Center for Documentary Studies

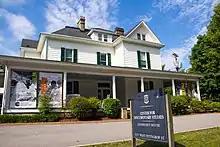
Center for Documentary Studies

The Center for Documentary Studies (CDS) is a 501(c)(3) nonprofit support corporation of Duke University dedicated to the documentary arts. Having been created in 1989 through an endowment from the Lyndhurst Foundation, the organization’s founders were Robert Coles, William Chafe, Alex Harris, and Iris Tillman Hill. In 1994, CDS moved into a renovated nineteenth-century home, named it the Lyndhurst House. That structure and a large addition house the main activities of CDS on the edge of Duke University’s campus in Durham, North Carolina. The Full Frame Documentary Film Festival, a CDS program, has its offices on the American Tobacco Campus in the American Tobacco Historic District in downtown Durham.